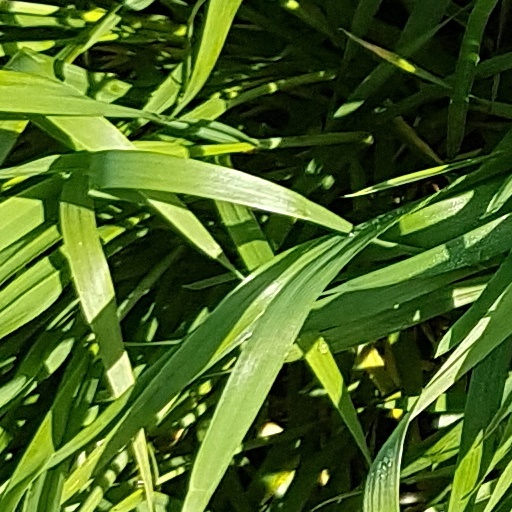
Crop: wheat